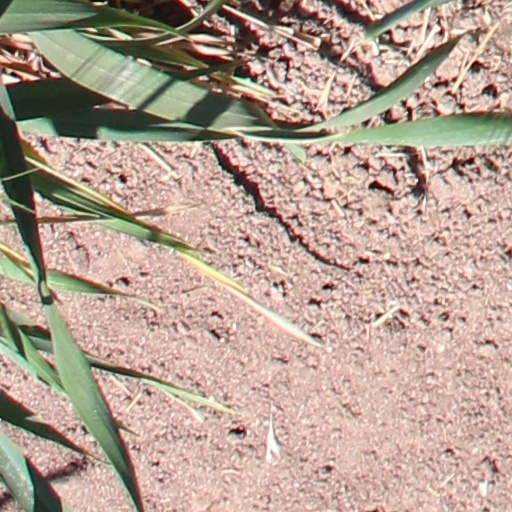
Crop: wheat